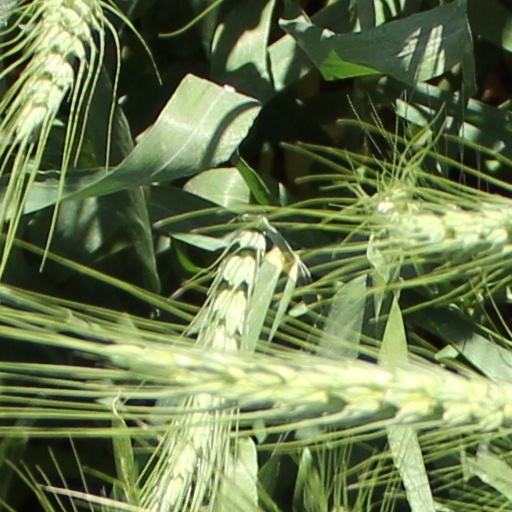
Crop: wheat